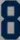
Number: 8